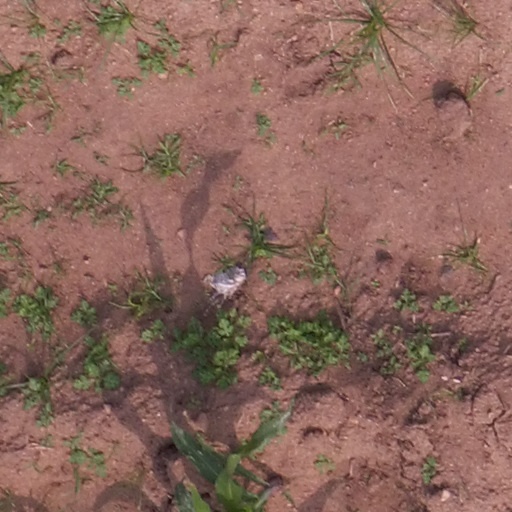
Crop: maize; corn